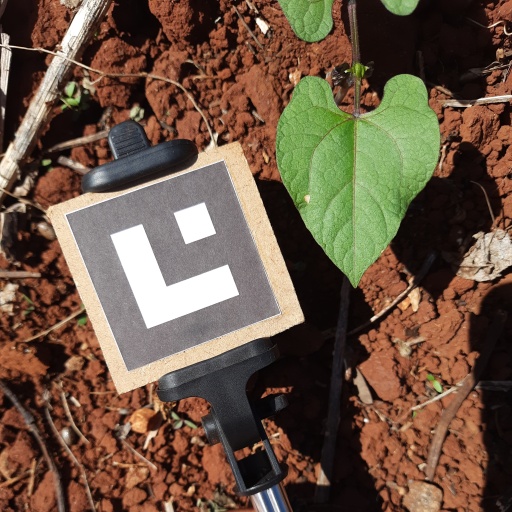
Observations: wavy surface, no eating holes, under sunlight